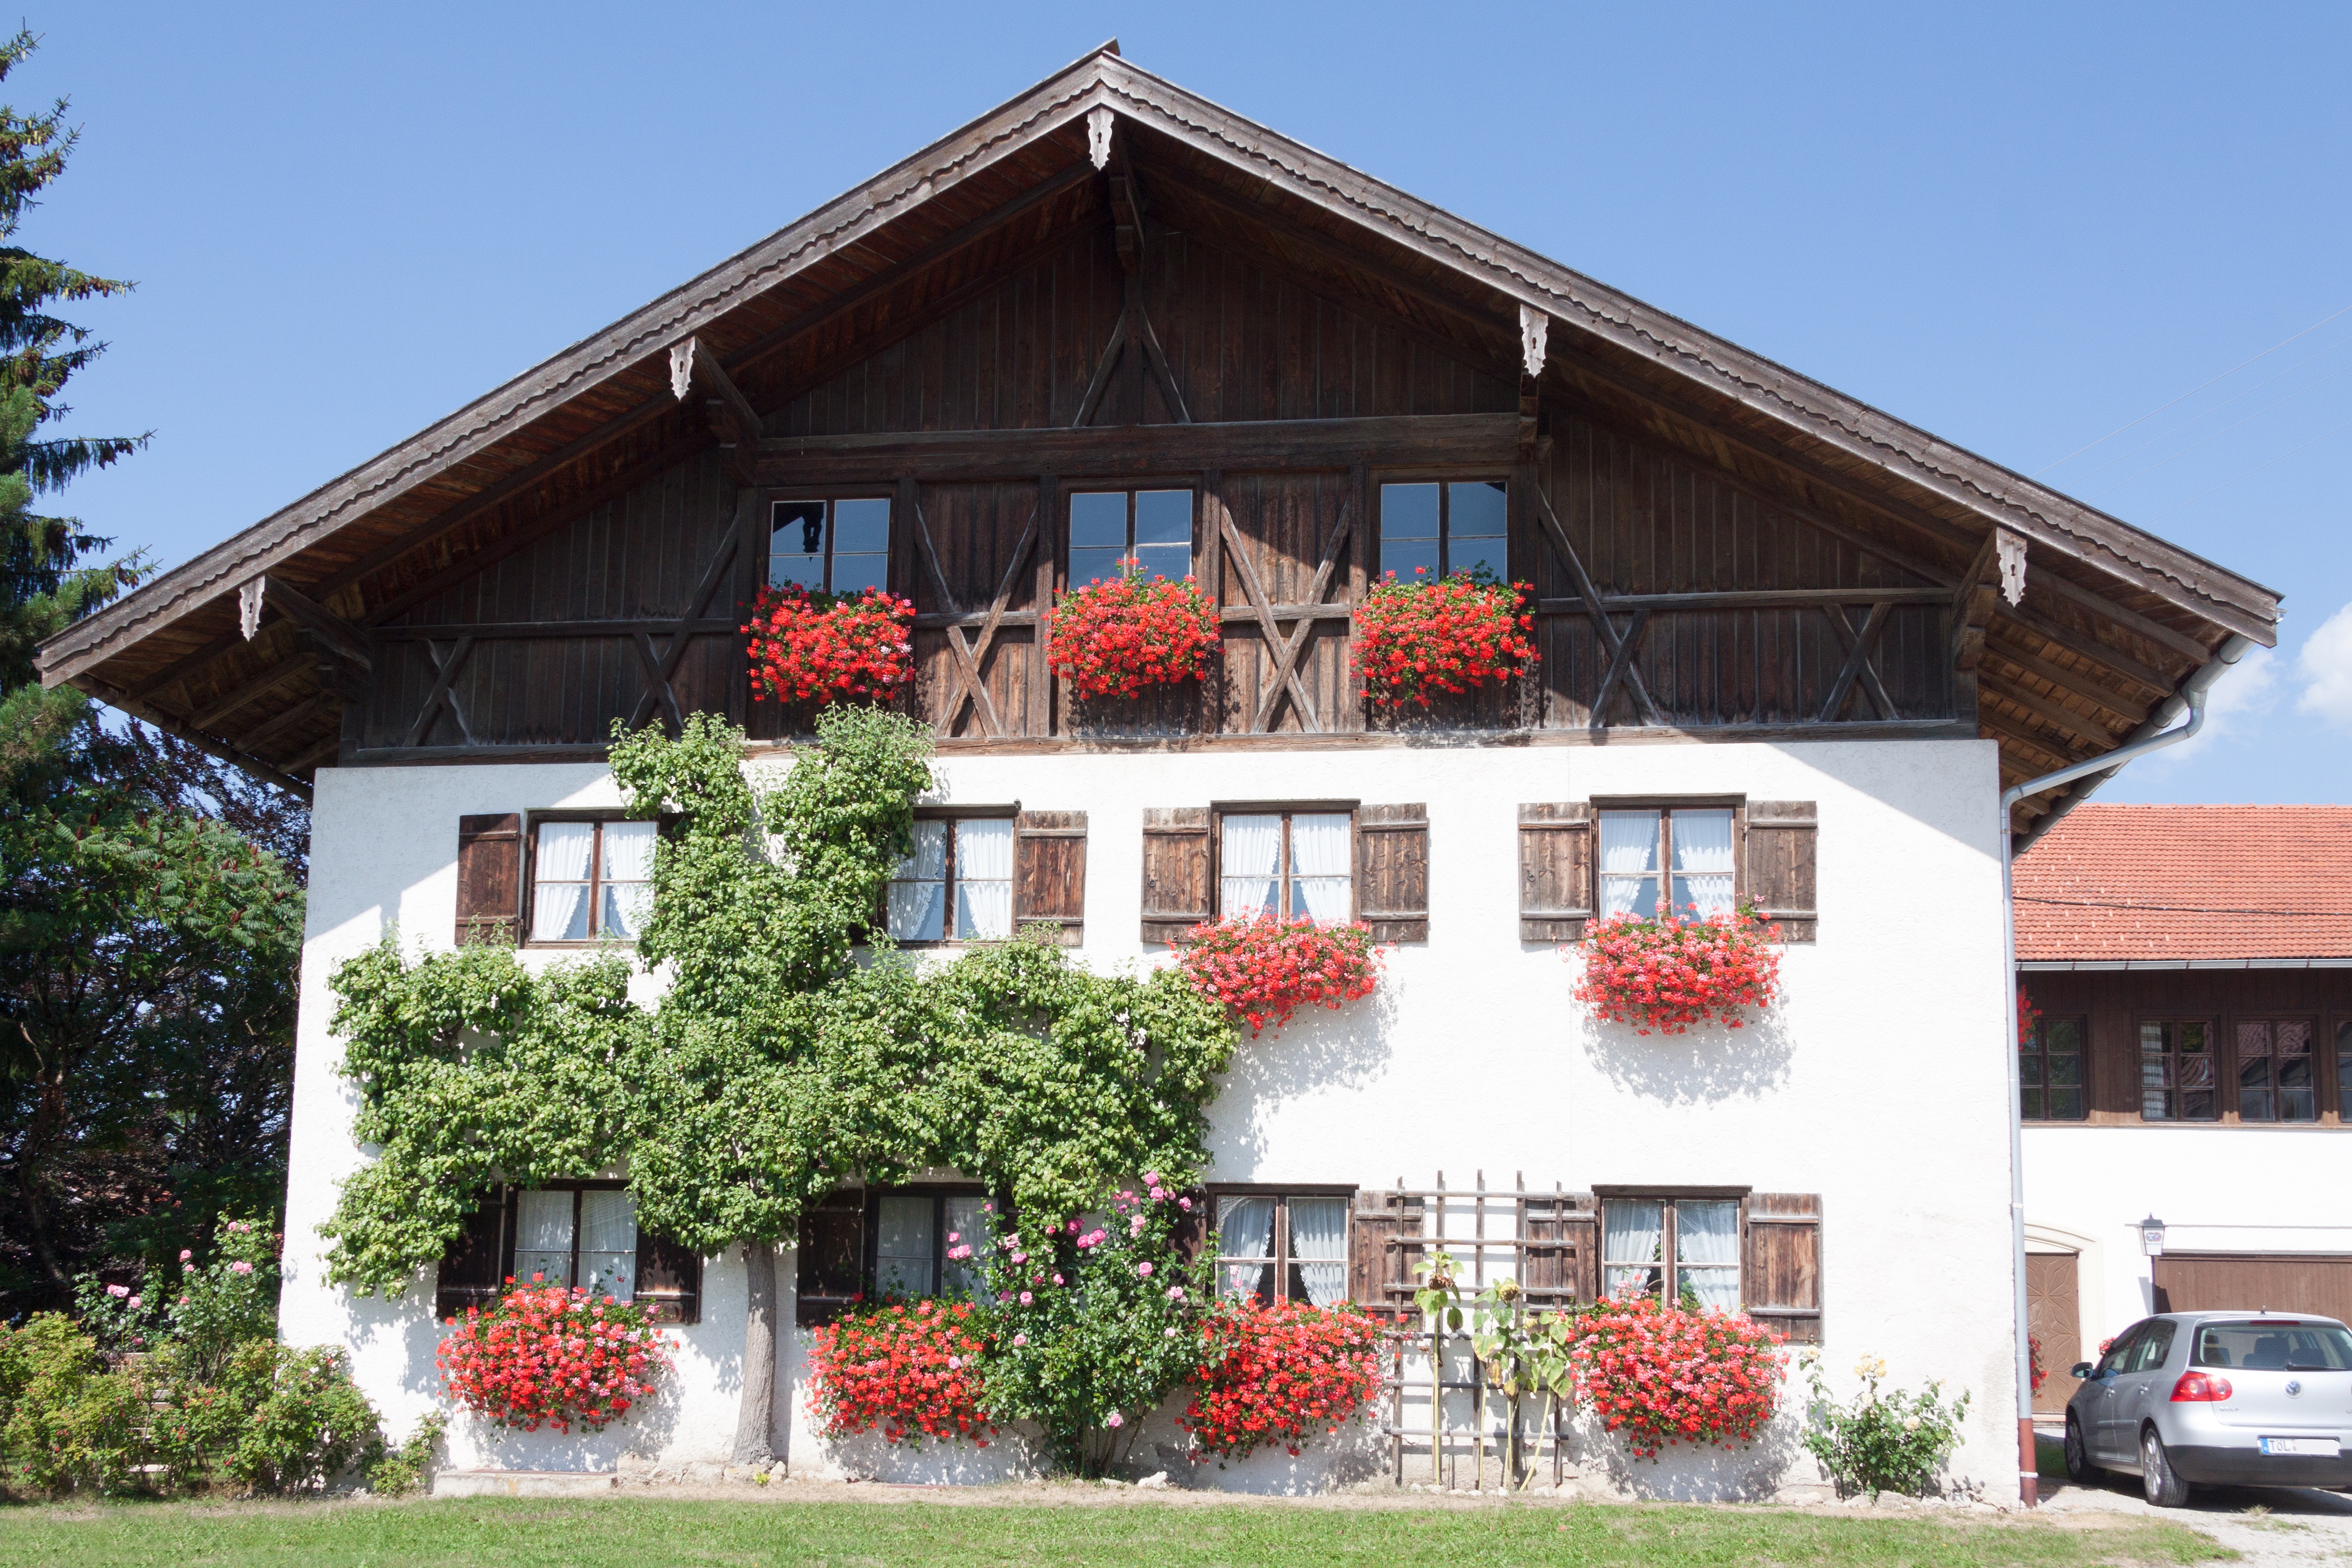
wood, villa, house, window, building, old, atmosphere, home, rustic, village, rose, cottage, facade, property, window sill, flowers, geranium, shutters, resort, farmhouse, bavaria, estate, historically, hof, real estate, flower box, upper bavaria, wooden boards, wooden windows, old farmhouse, house flower jewelry, residential area, espalier tree